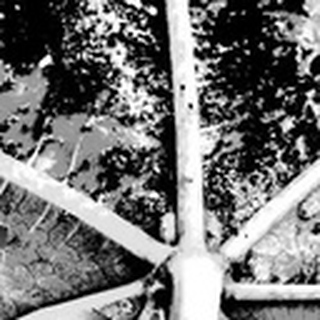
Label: cotton_aphids